58 Concordia

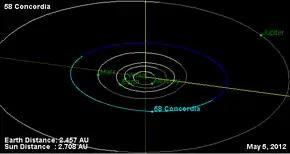
Orbital diagram

58 Concordia is a fairly large main-belt asteroid that is orbiting the Sun with a period of 4.44 years, a semimajor axis of , and a low eccentricity of 0.043. It is classified as a C-type asteroid, meaning that its surface is very dark and it is likely carbonaceous in composition. The surface spectra displays indications of hydrated minerals created through aqueous alteration. The object is rotating with a sidereal period of and pole orientations of and. It belongs to the Hungaria family of asteroids and has a satellite with an orbital period of 14.29 h.